Never Gone (film)

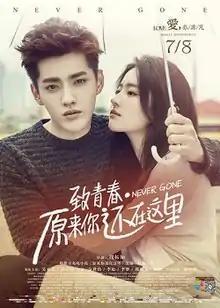
Poster

So Young 2: Never Gone, commonly known as "Never Gone", is a 2016 Chinese romantic drama film based on the popular novel by Xin Yiwu. The film is directed by Zhou Tuoru, produced by Zhang Yibai and stars Kris Wu and Liu Yifei. Though the stories are unrelated, the film was promoted as the sequel to 2013 youth romance film "So Young", and released in China on 8 July 2016.